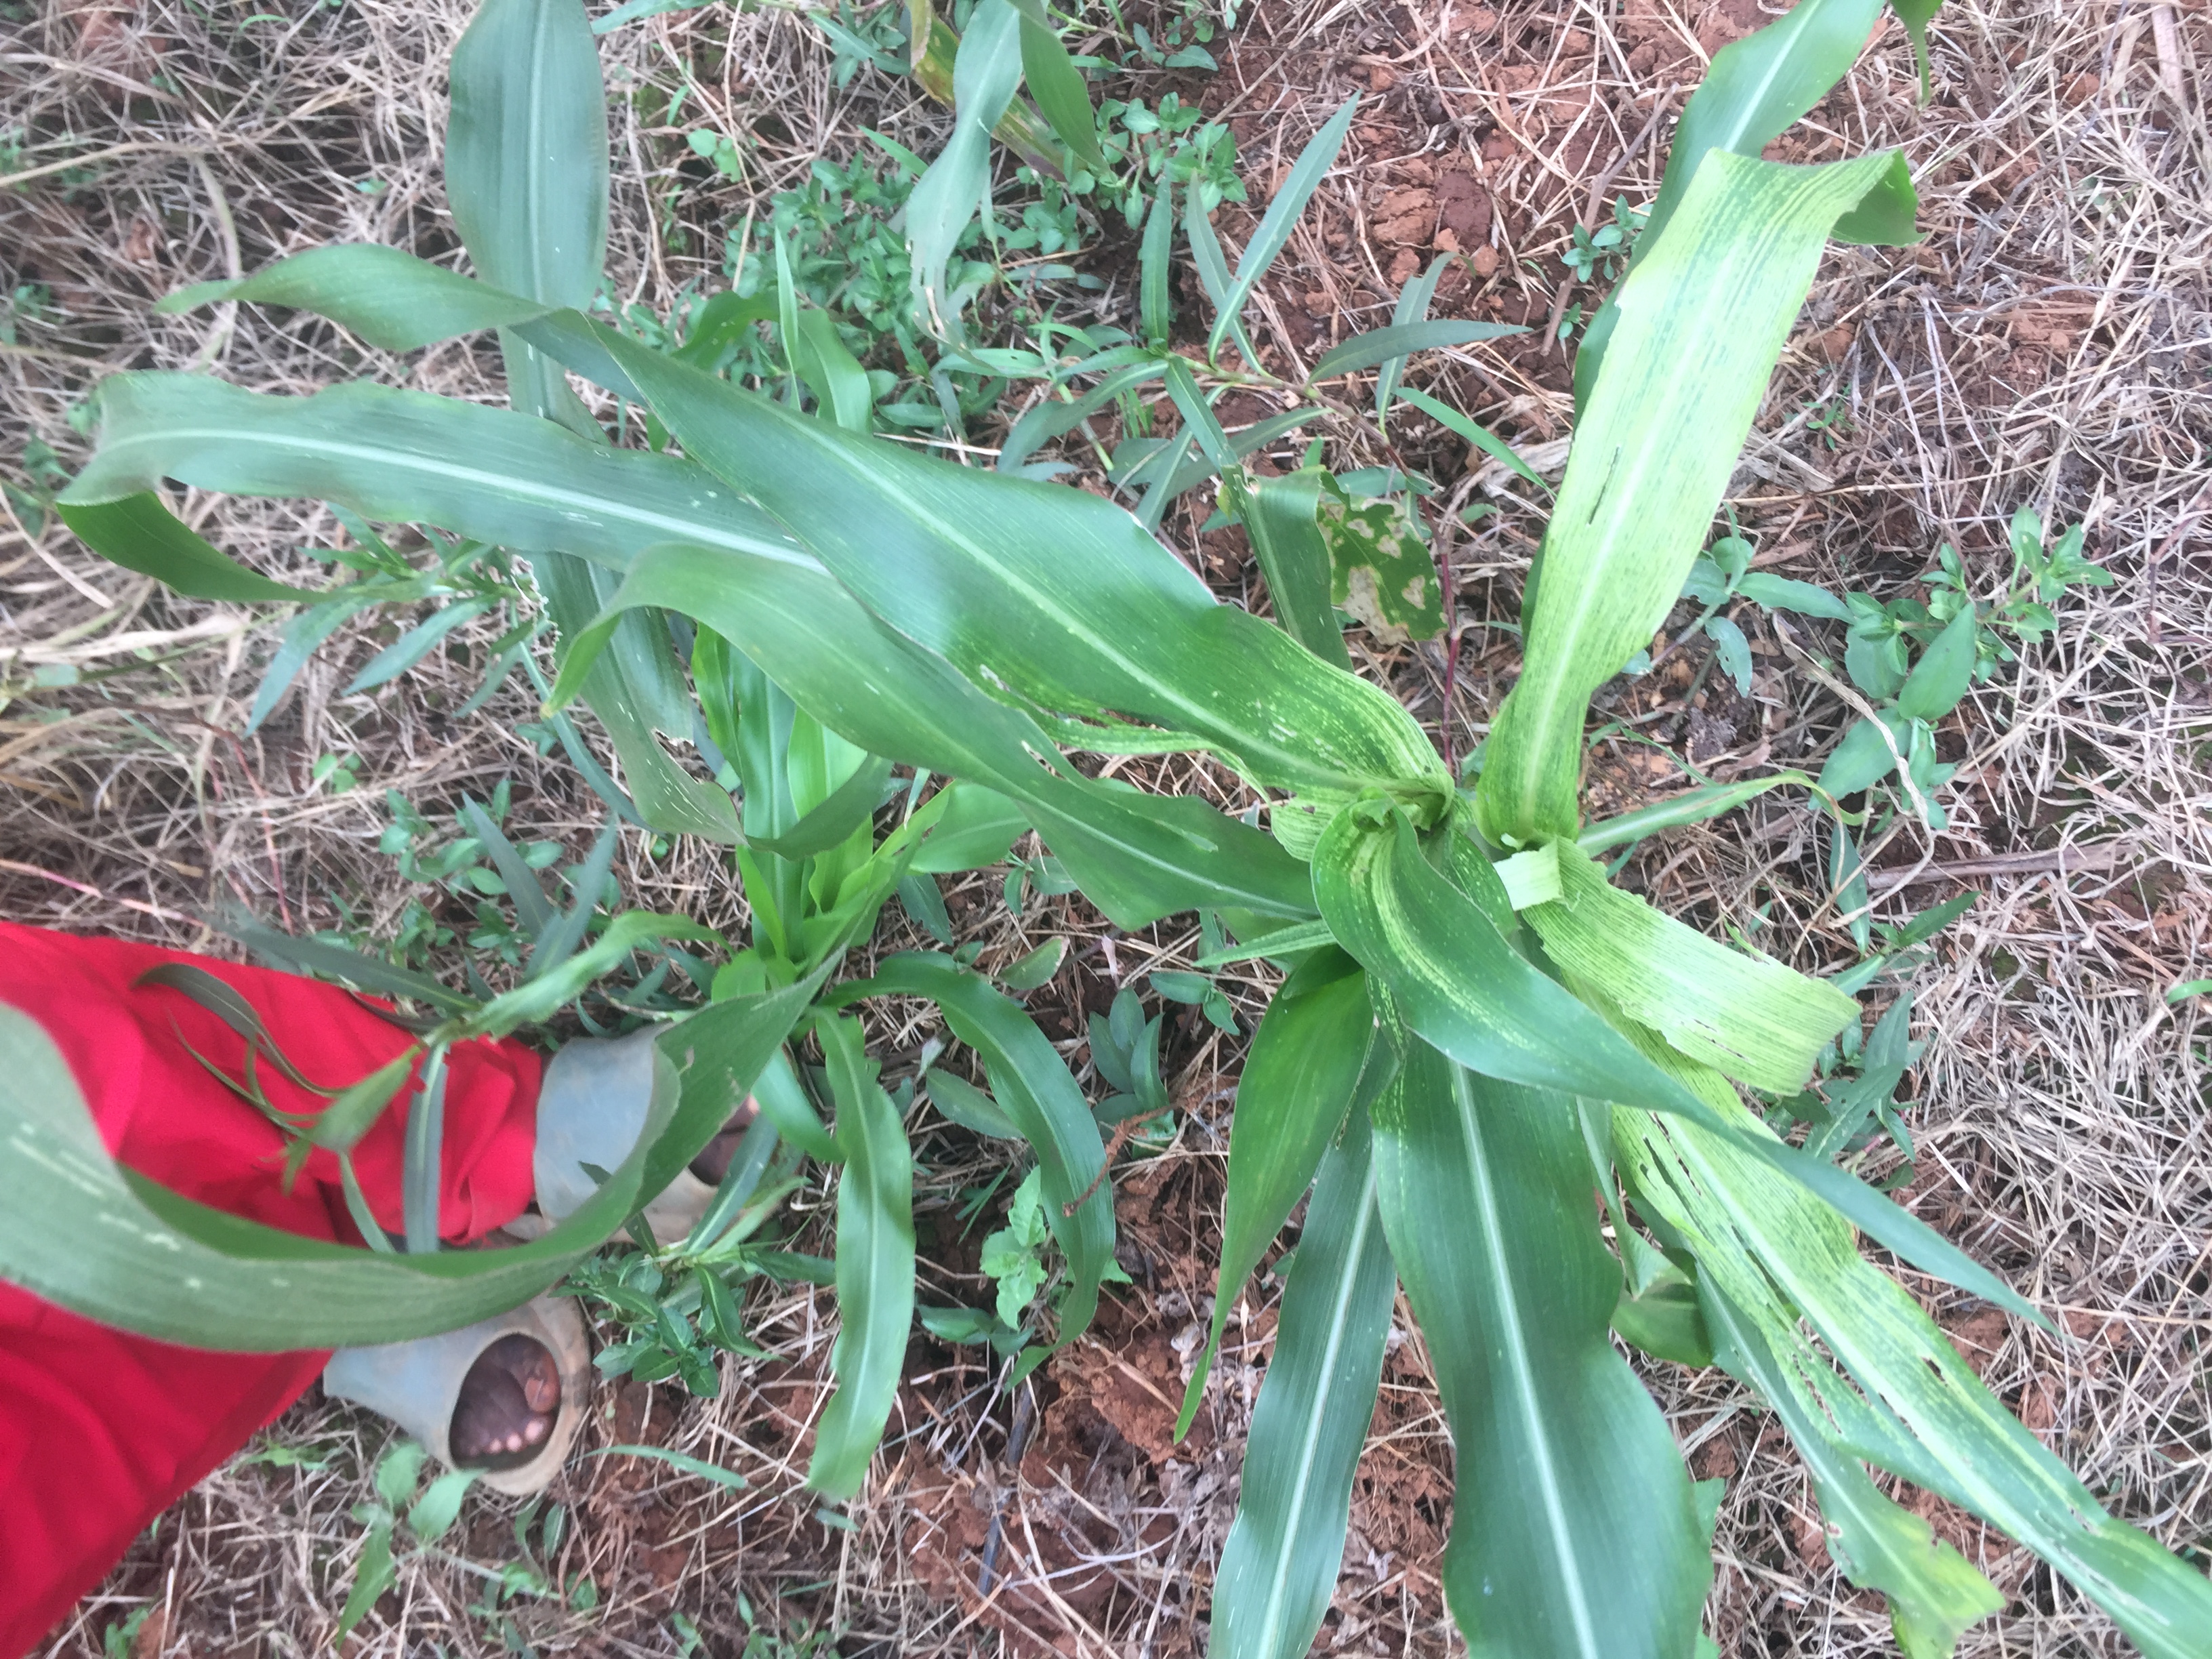
Label: helminthosporium_leaf_blight